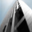
Label: skyscraper